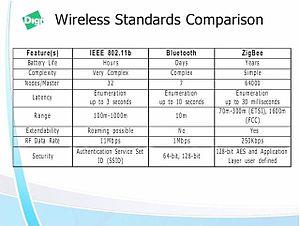
Le concept d’industrie 4.0 ou industrie du futur correspond à une nouvelle façon d’organiser les moyens de production. Cette nouvelle industrie s'affirme comme la convergence du monde virtuel, de la conception numérique, de la gestion avec les produits et objets du monde réel. Les grandes promesses de cette quatrième révolution industrielle sont de séduire les consommateurs avec des produits uniques et personnalisés, et malgré de faibles volumes de fabrication, de maintenir des gains. Ces mêmes consommateurs peuvent ainsi communiquer avec les machines durant les phases de réalisation : ce type de production s'appelle « smart production ». Selon ce principe, dans le contexte de l’automatisation industrielle, cela se caractérise par la mise en œuvre de capteurs qui sont les éléments de base des systèmes d'acquisition et de contrôle de données. Ils permettent de transformer des grandeurs physiques en signaux, le plus souvent électriques, qui renseignent sur ces grandeurs.